Olivia Grant (actress, born 1983)

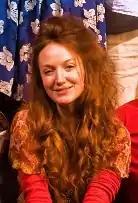
Grant at the production of "The Children's Monologues" in 2010

Olivia Grant (born 20 September 1983) is an English actress. Her first film role was in "Stardust" (2007), in which she was cast within a couple weeks of graduating from Oxford University. She is perhaps best known for portraying Lady Adelaide Midwinter in BBC's "Lark Rise to Candleford", Grace Darling in BBC3's "Personal Affairs", Hermione Roddice in "Women in Love", Henrietta Armistead in "Garrow's Law", Ava Knox in the HBO/Cinemax co-production "Strike Back" and Madeleine Mathers in "Indian Summers" for PBS and Channel 4.